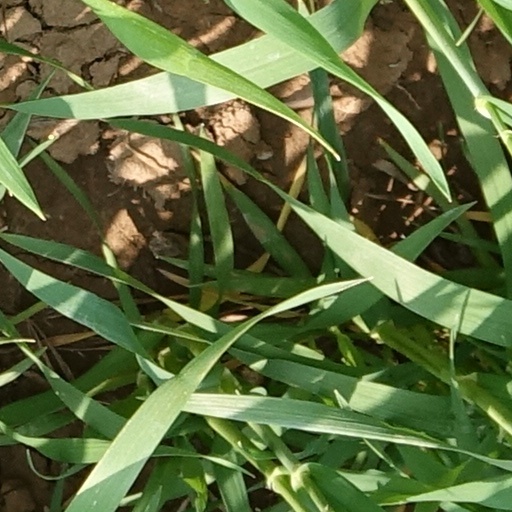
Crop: wheat